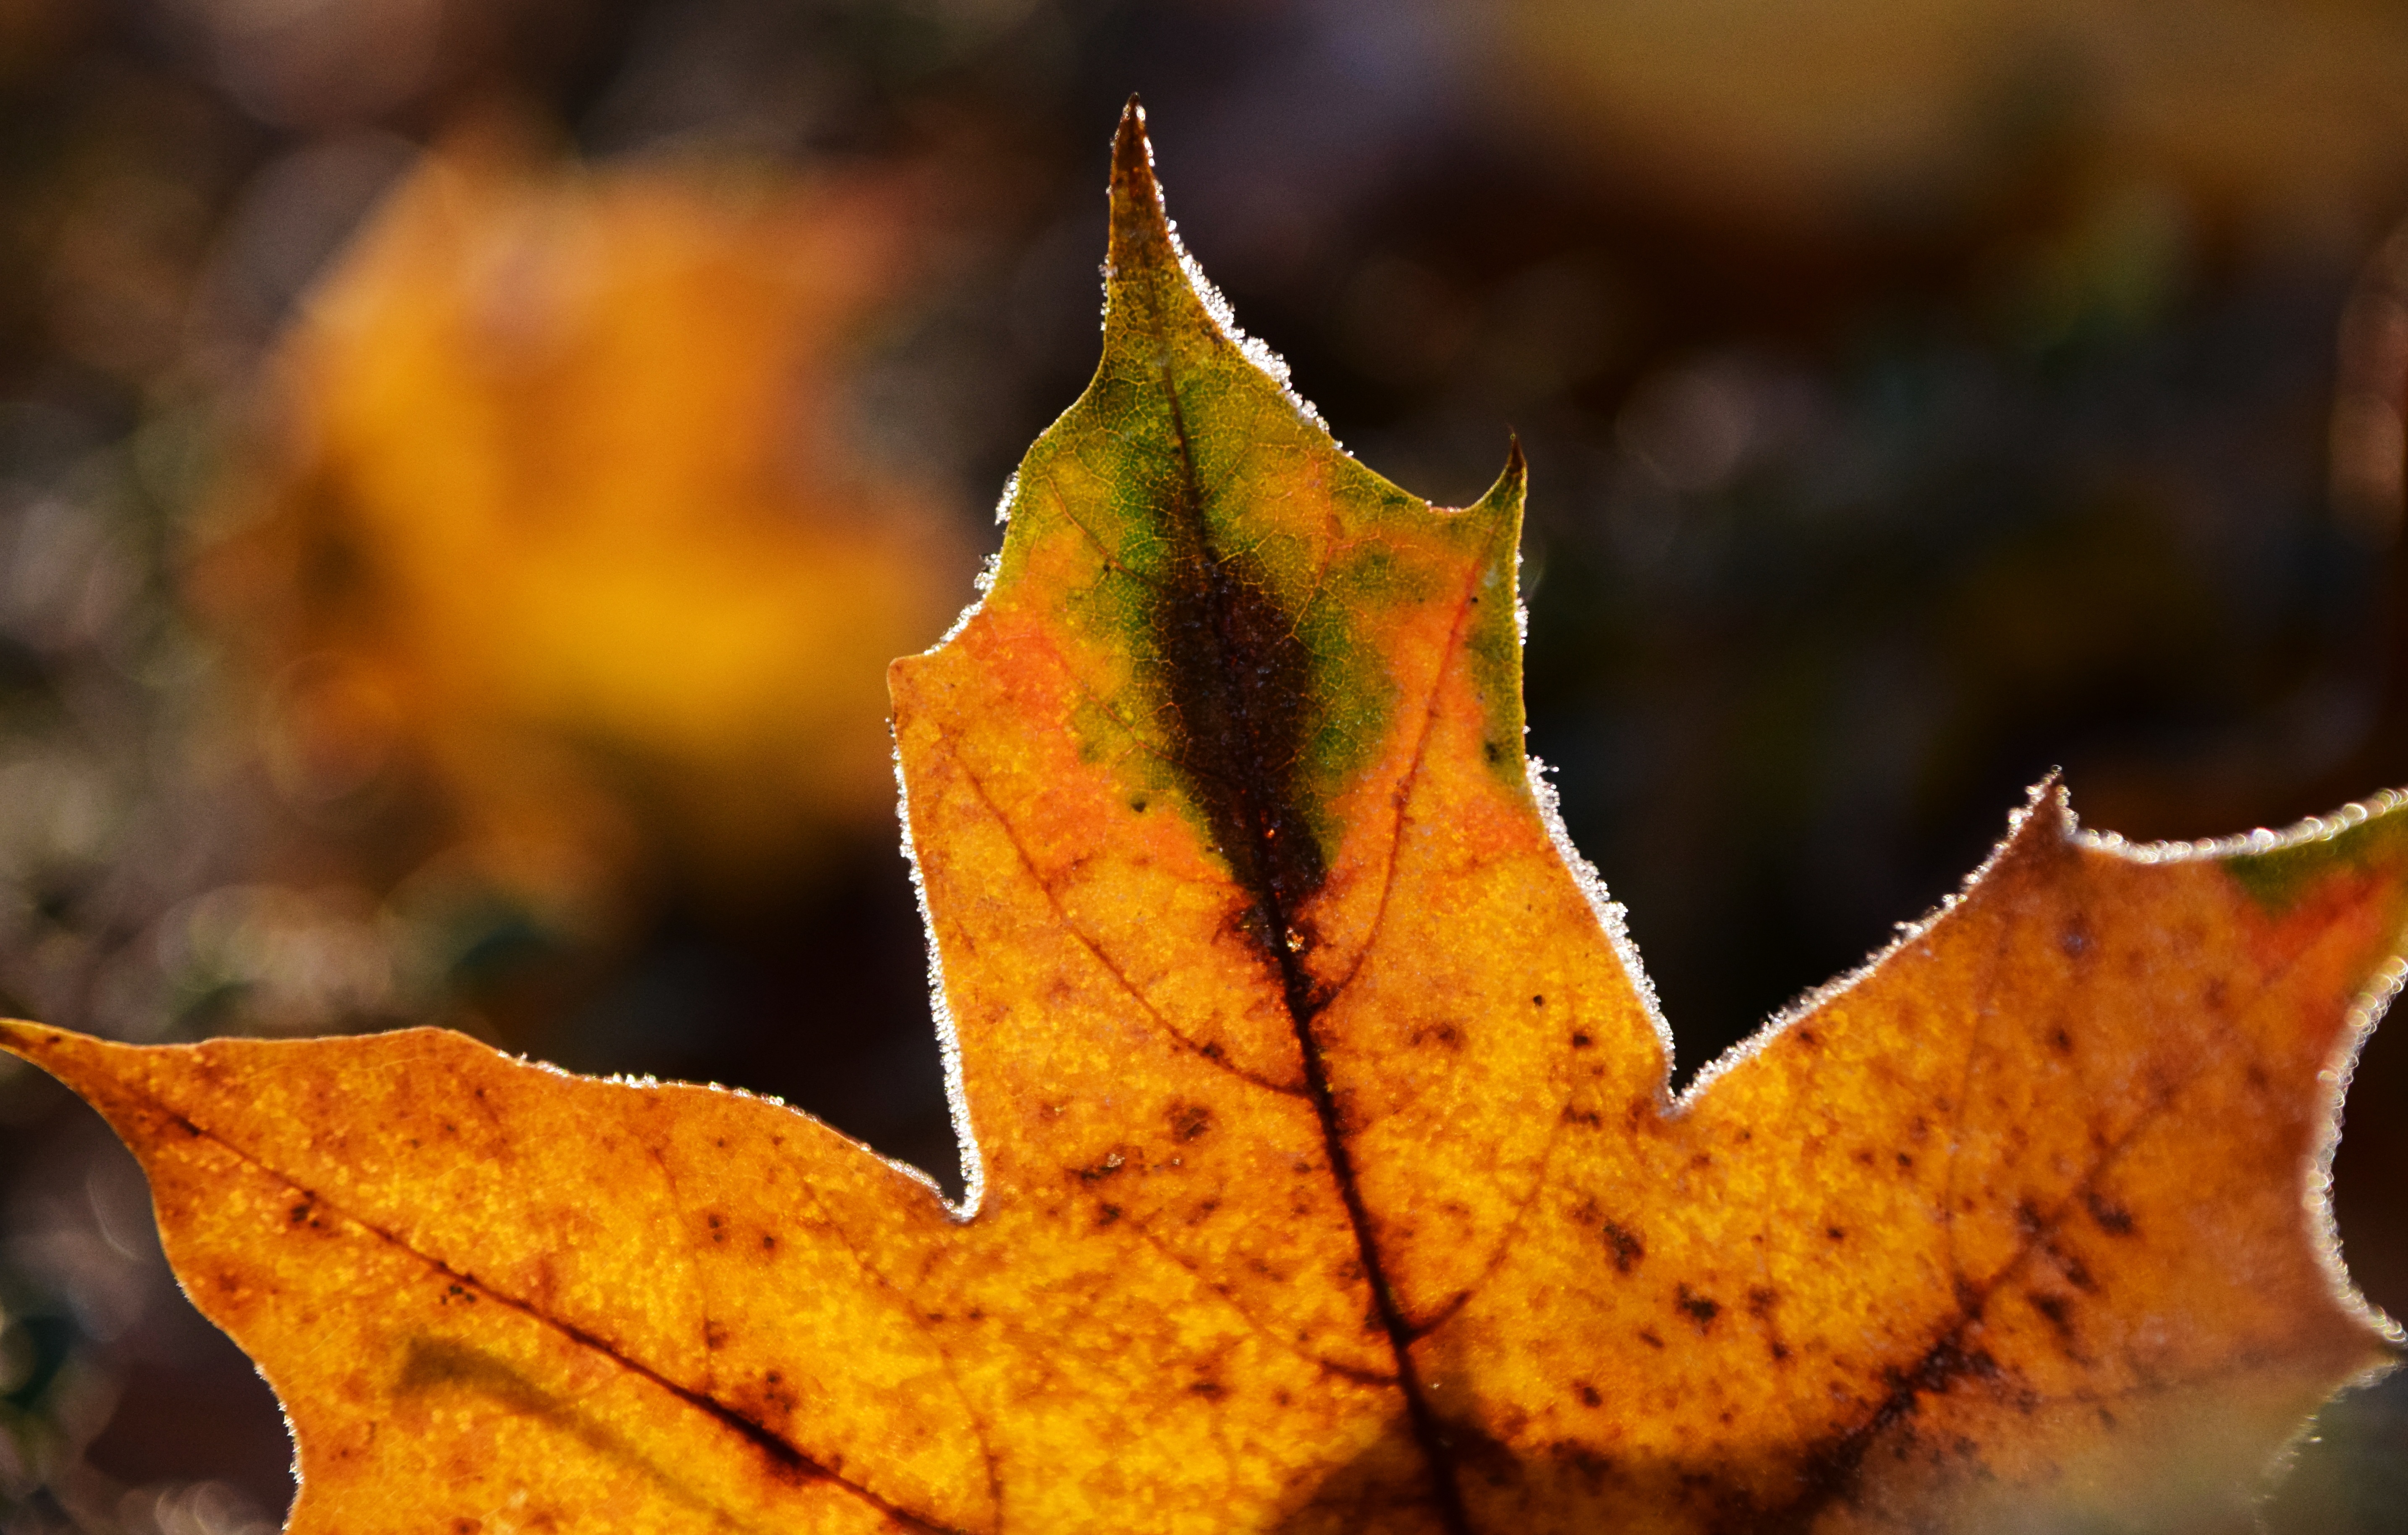
tree, nature, branch, cold, plant, leaf, flower, frost, ripe, produce, autumn, frozen, yellow, flora, season, maple leaf, close up, leaves, november, frosty, fall foliage, fall leaves, hoarfrost, macro photography, morning hour, eiskristalle, ice deposition, flowering plant, maidenhair tree, plant stem, woody plant, land plant